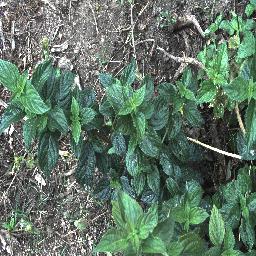
Label: lantana